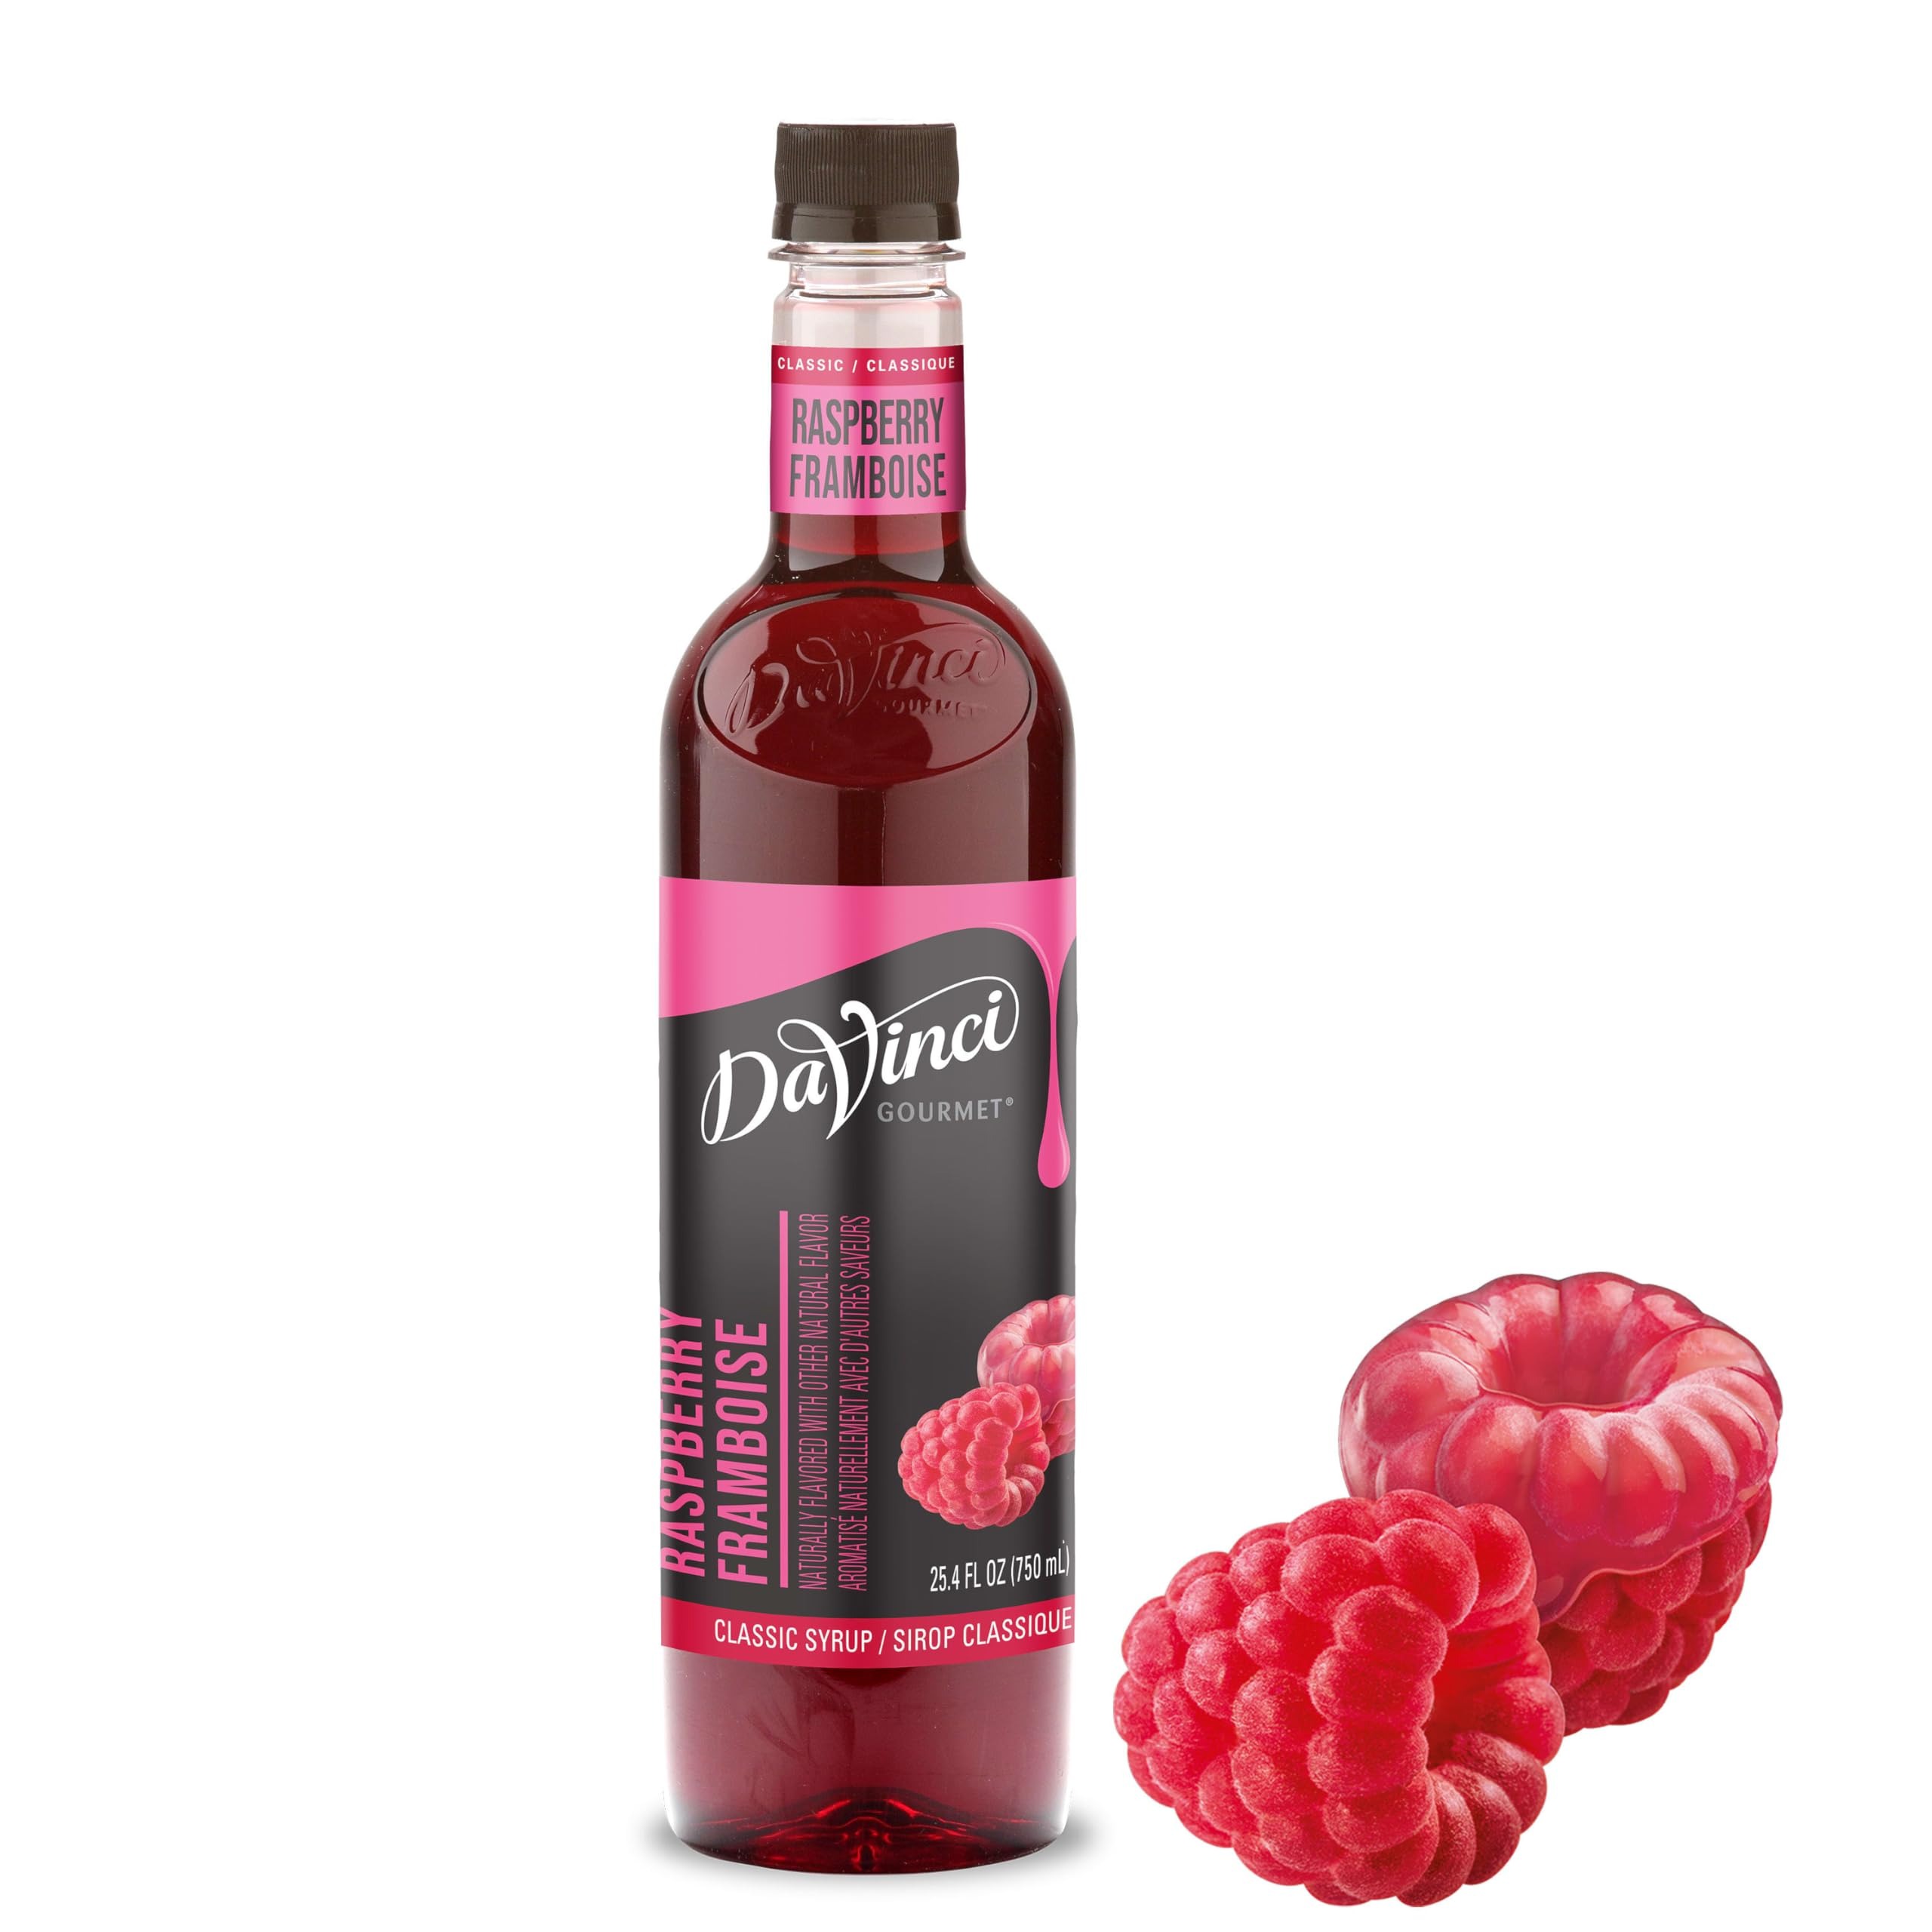
Item Name: DaVinci Gourmet Classic Raspberry Syrup, 25.4 Fluid Ounces (Pack of 1)
Bullet Point 1: Raspberry Syrup: Taste the sweet, delectable flavor of fresh-picked raspberries in every drop with DaVinci Gourmet Classic Raspberry Syrup
Bullet Point 2: Real Fruit Juice: Made with pure cane sugar & fresh raspberry juice, this mouthwatering syrup will bring authentic tropical flavor to a variety of refreshing cold beverages like cocktails & mocktails!
Bullet Point 3: Bring home authentic coffeeshop flavor with DaVinci Gourmet Classic Raspberry Syrup; Mix into your morning coffee, blend into smoothies, top desserts and more; Our versatile syrups add flavor to your beverage and culinary creations
Bullet Point 4: From coffeehouse classics to back bar essentials, wellness-oriented to trend-forward, DaVinci Gourmet syrups are crafted to create a premium experience for today's beverage creators through innovative flavors and quality ingredients
Bullet Point 5: DaVinci Gourmet was born out of Seattle’s coffee culture in 1989 and is driven by a passion for crafting exceptional flavors that stir emotion and invigorate guests; We were born to raise flavor
Value: 25.4
Unit: Fl Oz

Price: 12.74